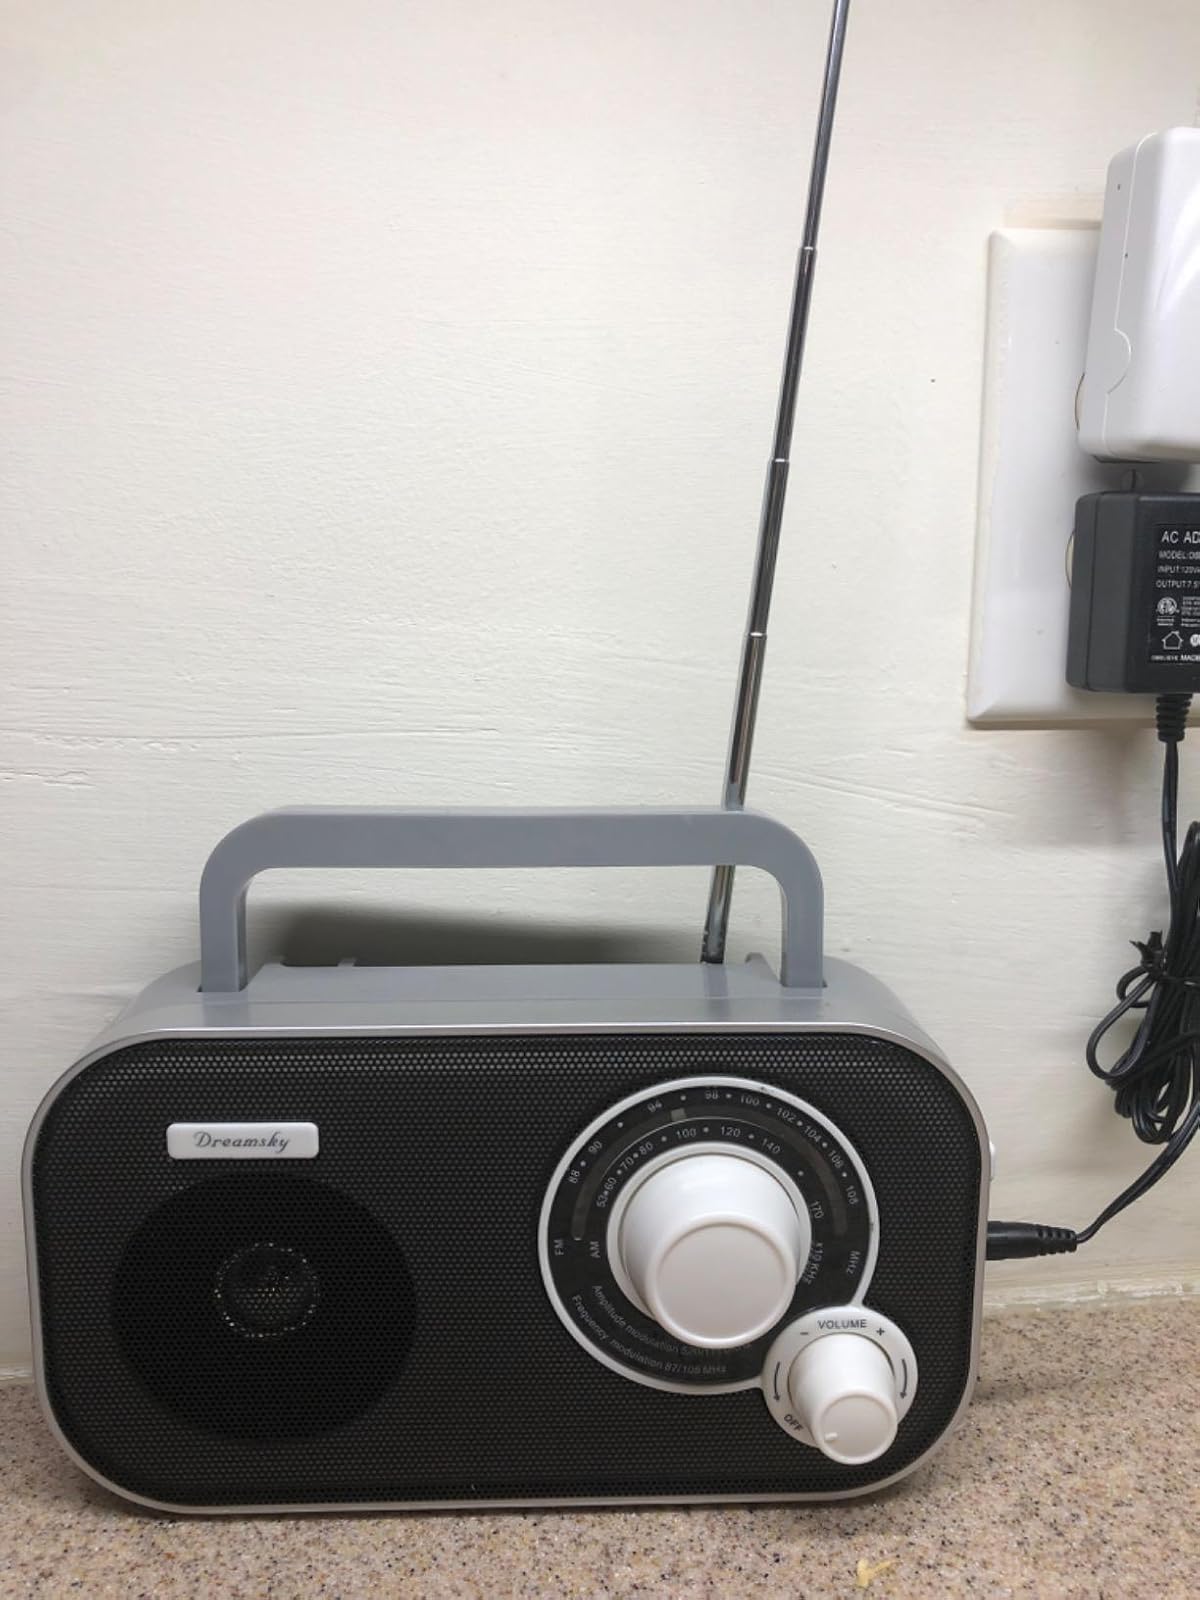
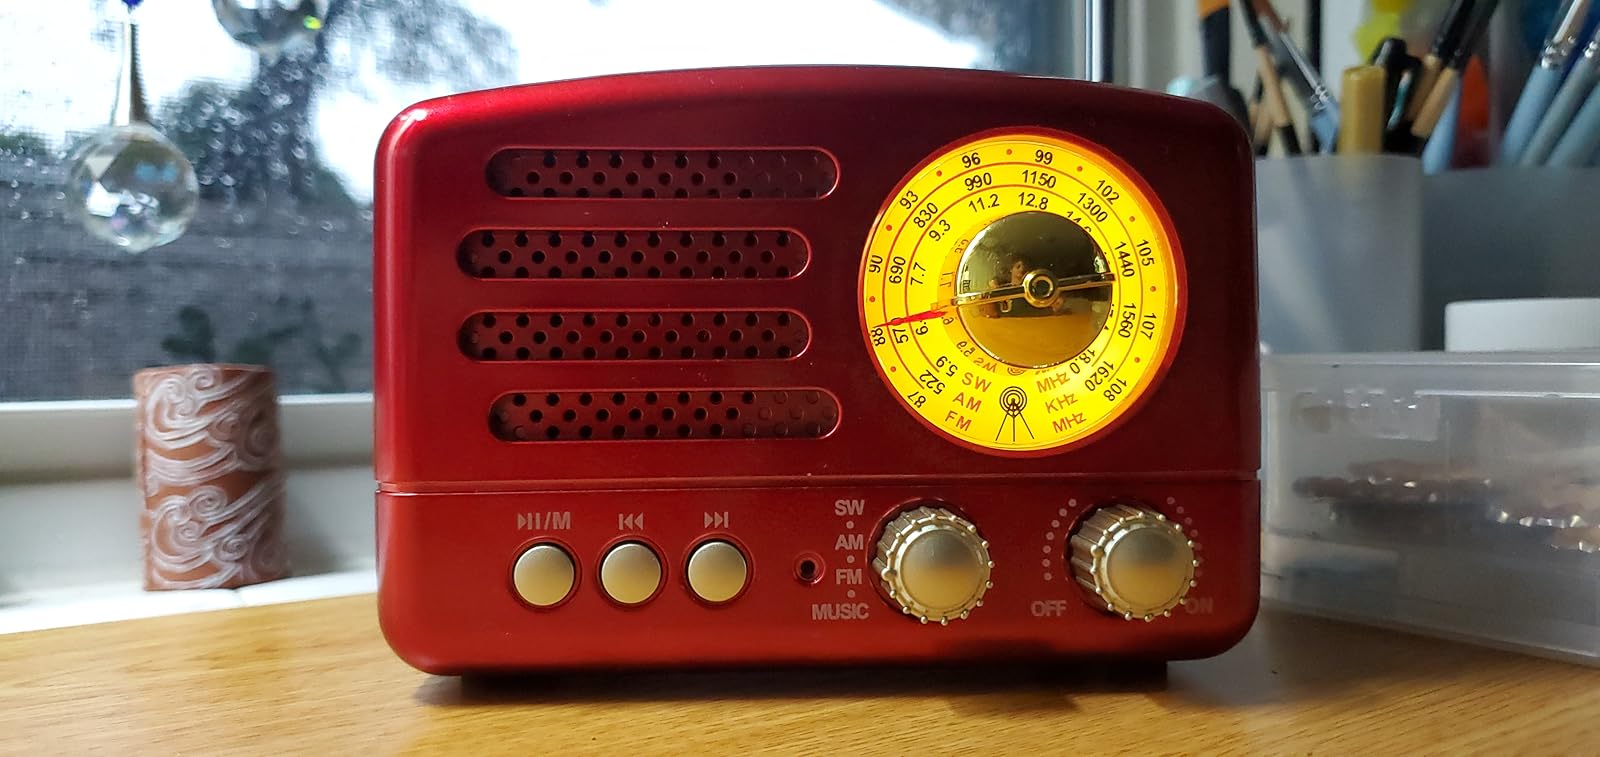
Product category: radio
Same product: no